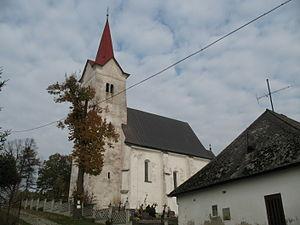
Turčiansky Ďur est un village de Slovaquie situé dans la région de Žilina.